Japanese aesthetics

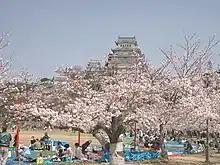
Hanami ("blossom viewing") parties at Himeji Castle

"Wabi" and "sabi" refer to a mindful approach to everyday life. Over time their meanings overlapped and converged until they were unified into "wabi-sabi", the aesthetic defined as the beauty of things "imperfect, impermanent, and incomplete". Things in bud, or things in decay, as it were, are more evocative of wabi-sabi than things in full bloom because they suggest the transience of things. As things come and go, they show signs of their coming or going, and these signs are considered to be beautiful. In this, beauty is an altered state of consciousness and can be seen in the mundane and simple. The signatures of nature can be so subtle that it takes a quiet mind and a cultivated eye to discern them. In Zen philosophy there are seven aesthetic principles for achieving Wabi-Sabi.